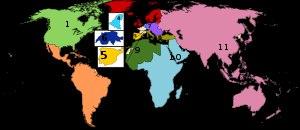
À la suite de la réforme de la constitution française de juillet 2008 et profitant du redécoupage de 2010, des circonscriptions législatives sont créées à l'étranger, pour permettre aux Français établis hors de France d'élire des députés à l'Assemblée nationale.